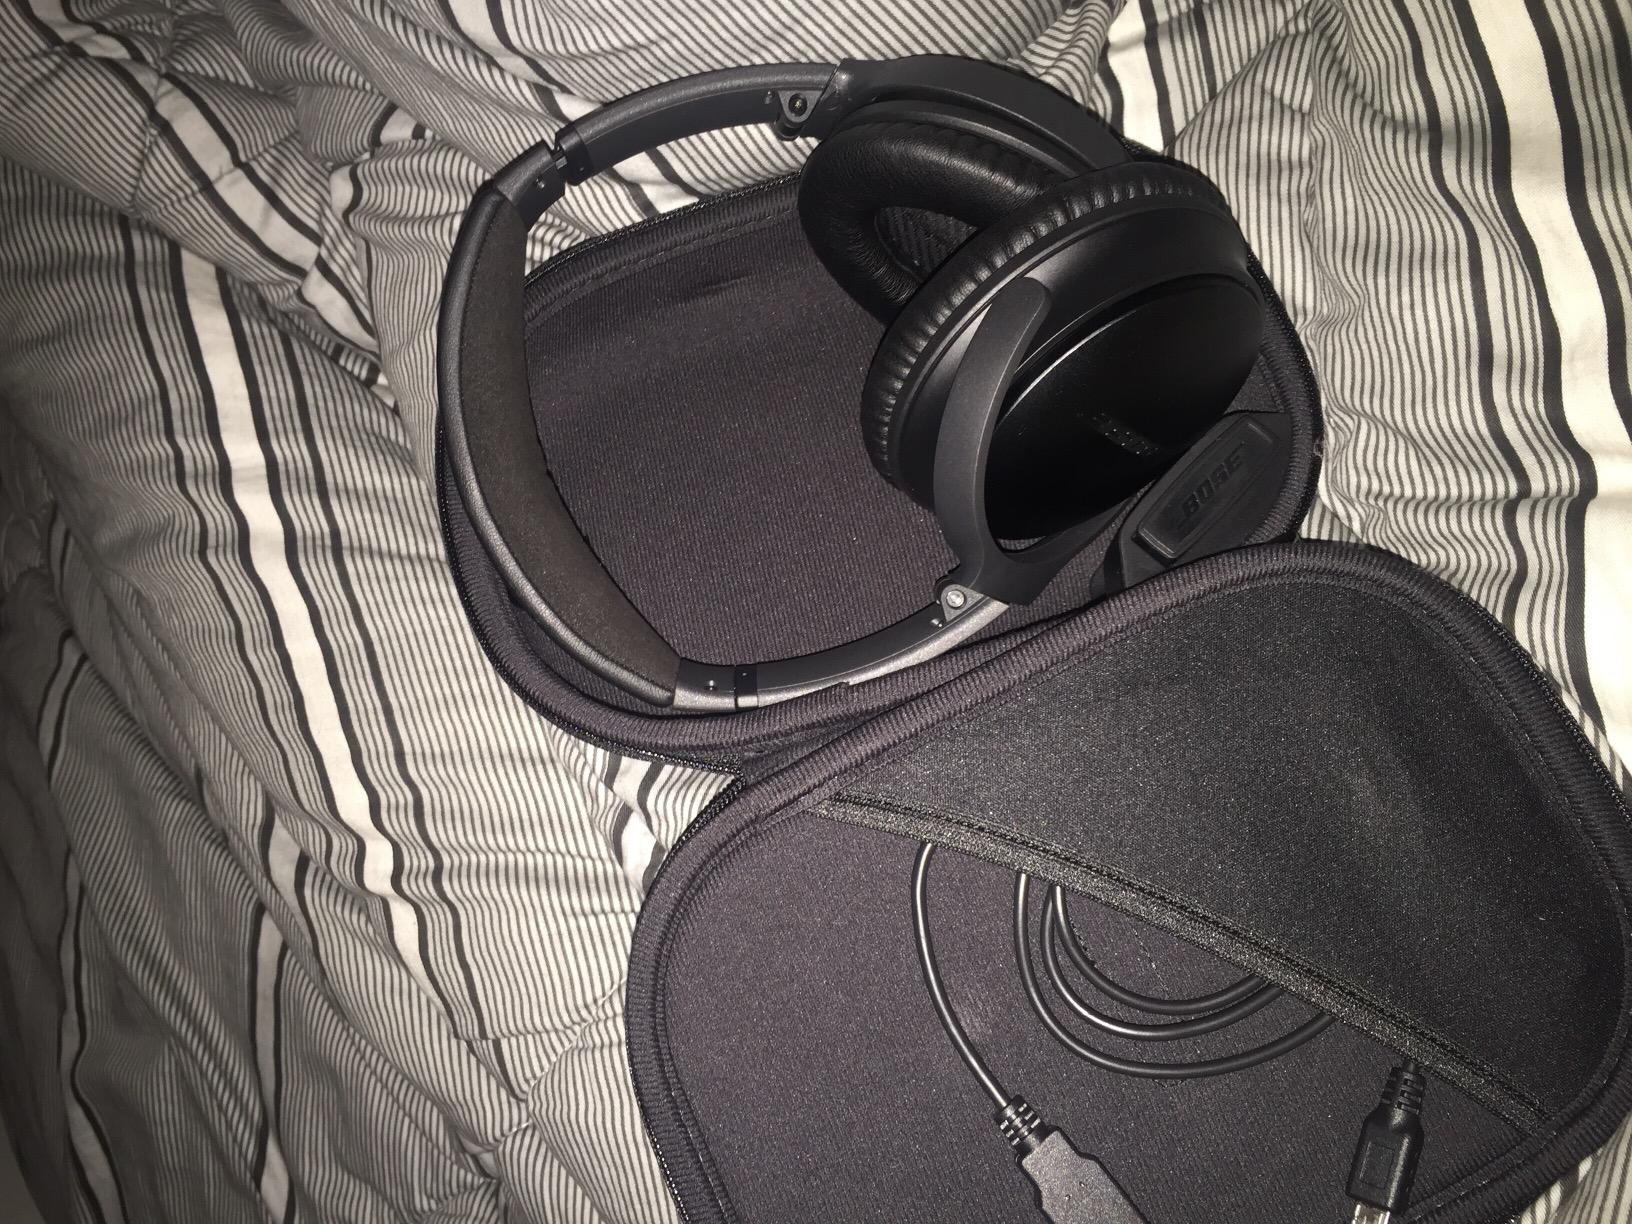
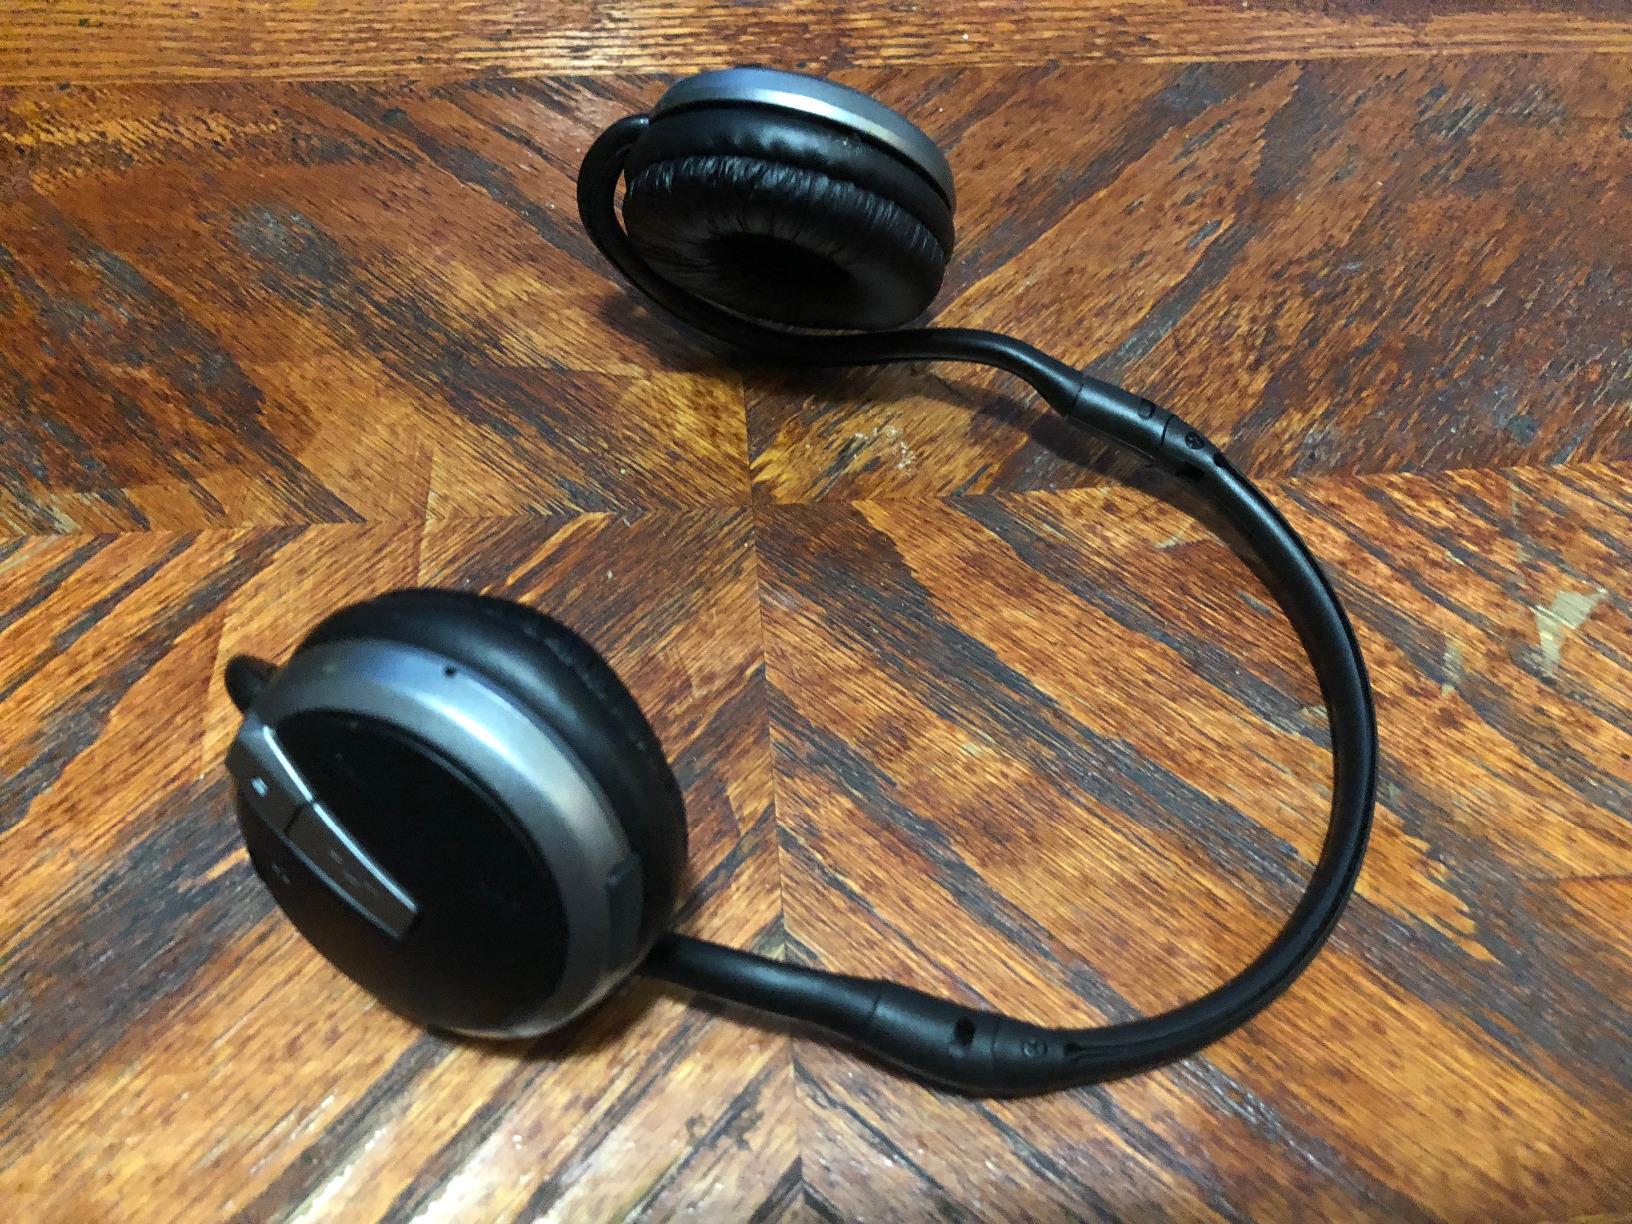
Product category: headphones
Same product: no